Woods Hole spritsail boat

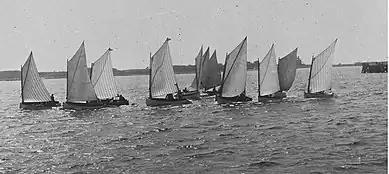

The Woods Hole spritsail boats were constructed by builders ranging from New London, Connecticut to Portland, Maine, but most were built in one of the coastal communities surrounding Buzzards Bay or Vineyard Sound. Some of the most important boat builders from the New England region built Woods Hole spritsail boats, including the Wilton Crosby yard of Osterville, Massachusetts and the Herreshoff Manufacturing Company (HMCo.) of Bristol, Rhode Island. E.E. ("Eddy") Swift of Woods Hole built three spritsail boats ("Spy", "Susie", and one that was never named), and all three of Swift's builds exist today on active display in the collections of maritime museums. The former was restored by R.H. ("Bob") Baker, and the latter two had been kept in nearly new condition in the basement of a barn in Woods Hole, only to be discovered upon Swift's death in 1964. Charles Eldred of Quissett Harbor was known to have built spritsail boats as well, including "Emma" (1898), but none are currently known to exist.